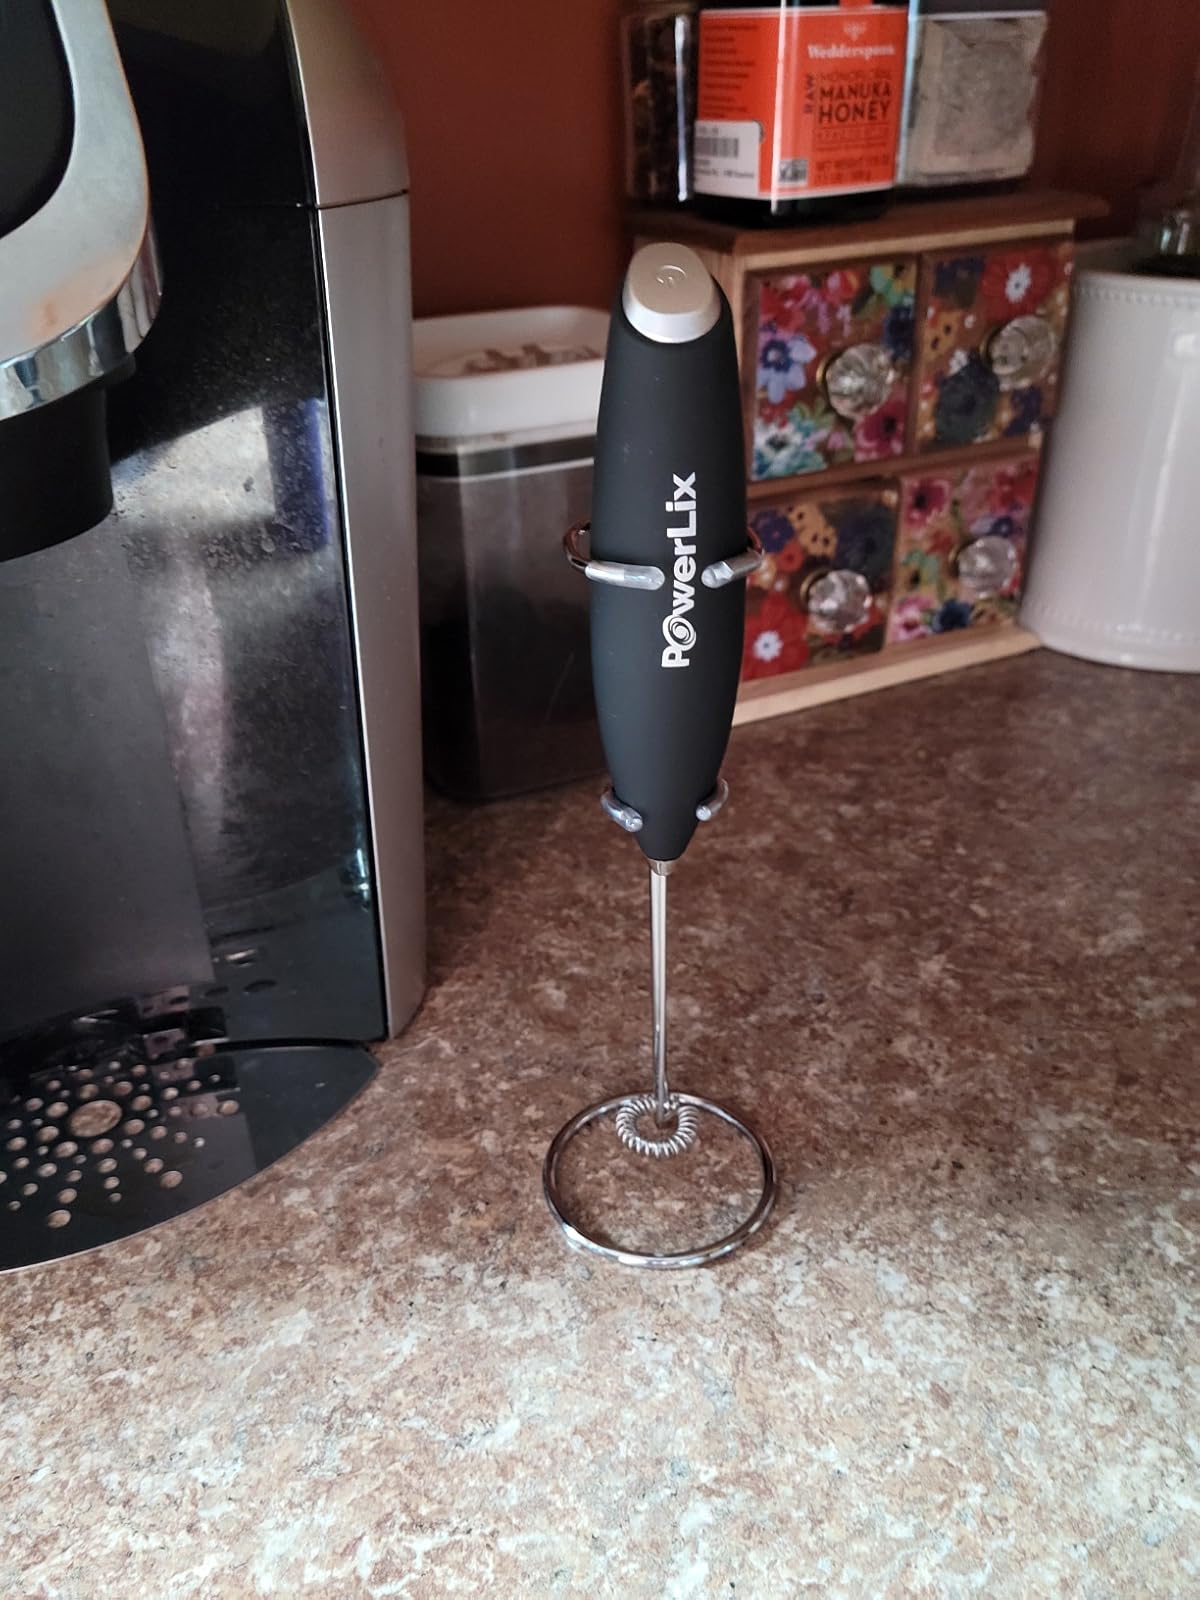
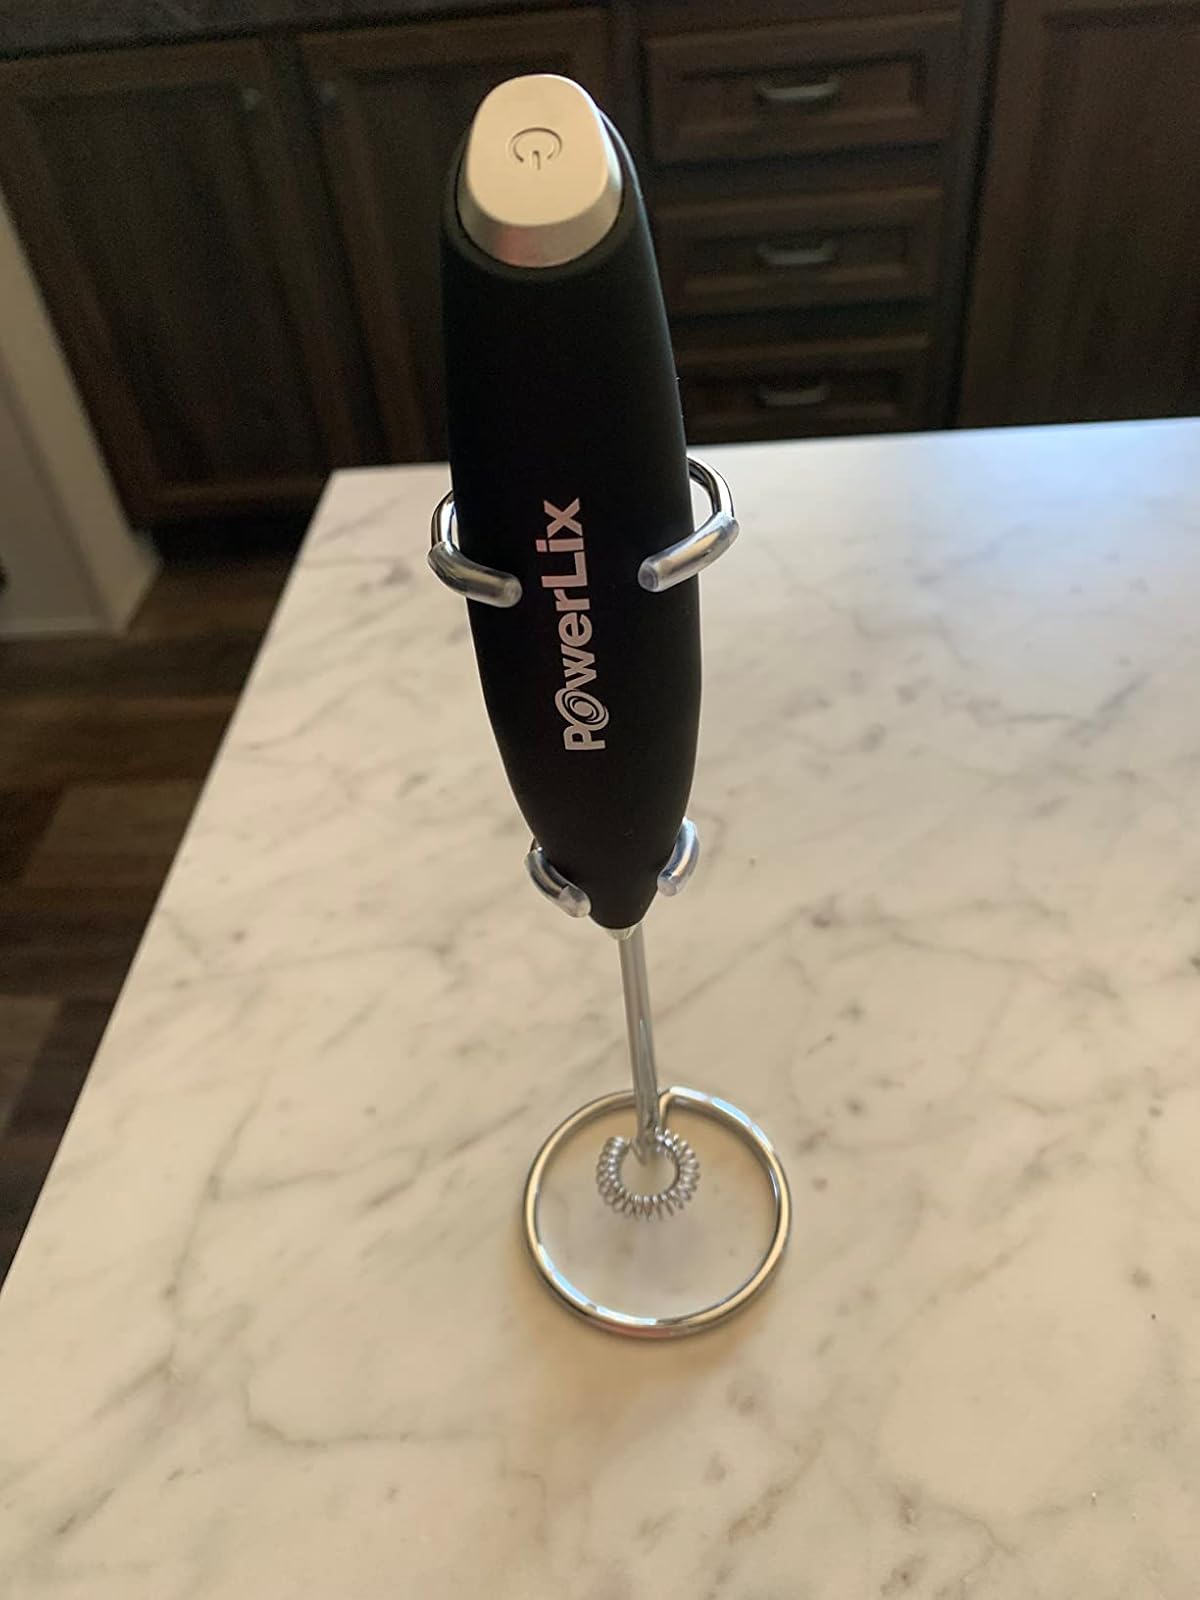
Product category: items_mixer
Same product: yes